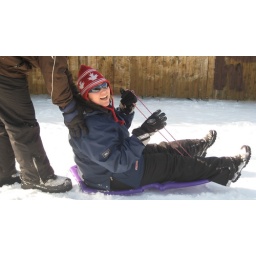
A on the little hill near our house